Forum Holitorium

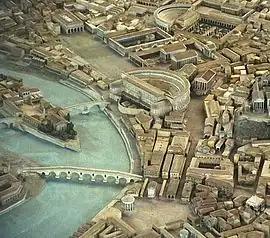
A detail of Gismondi's scale model of ancient Rome at the Museum of Roman Civilization showing the area of the Theatre of Marcellus, the Forum Holitorium and the Forum Boarium.

The construction of the sacred area of the forum dates back to the Republican age, more precisely to the period between the first and the Second Punic War. Subsequently, at the time of Caesar (1st century BC), it underwent renovations which involved the demolition of a fourth temple: it was built by Manius Acilius Glabrio (consul in 191 BC) next to the Temple of Janus and was demolished during the construction of the Theatre of Marcellus (then completed by Augustus). The temple was dedicated to the worship of Diana.